Helen Dalton

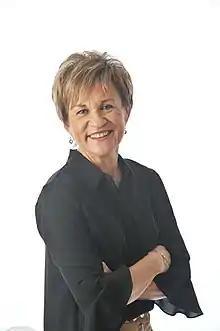

Helen Jennifer Dalton is an Australian politician. She has been a member of the New South Wales Legislative Assembly since March 2019, representing the electoral district of Murray as an independent.